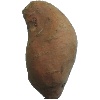
Label: Potato Sweet 1